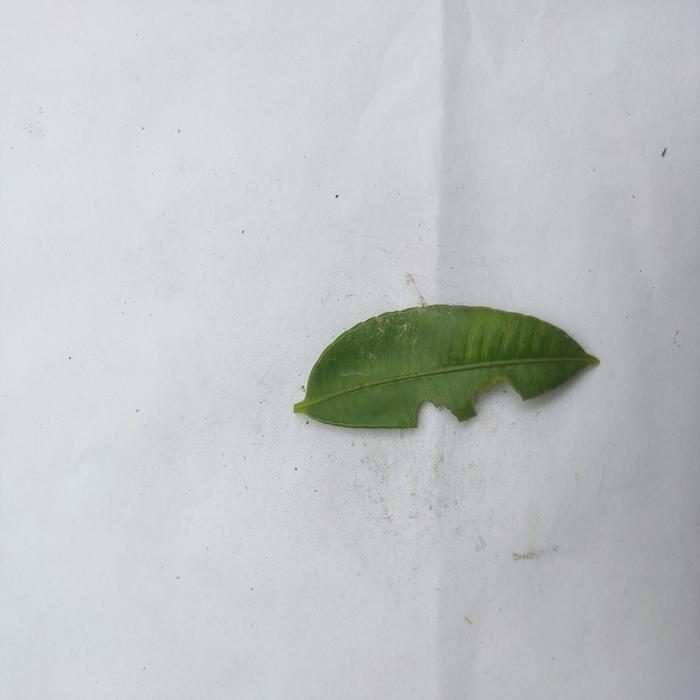
Crop: Hog Plum
Leaf condition: Anthracnose